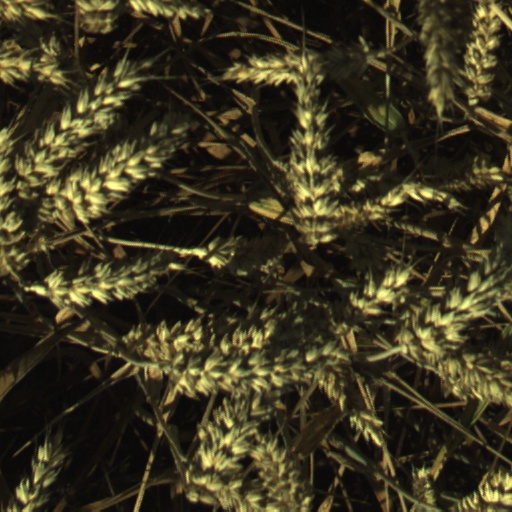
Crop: wheat